Winstanley College

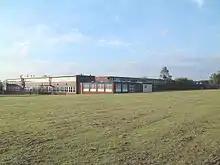
College buildings

Winstanley TV is a TV and YouTube Channel ran by the college's media department, run by lower and upper-sixth students and producing a variety of different types of content. Winstanley TV gives students the opportunity to experience working in a TV studio, working with equipment both in front of and behind the camera.